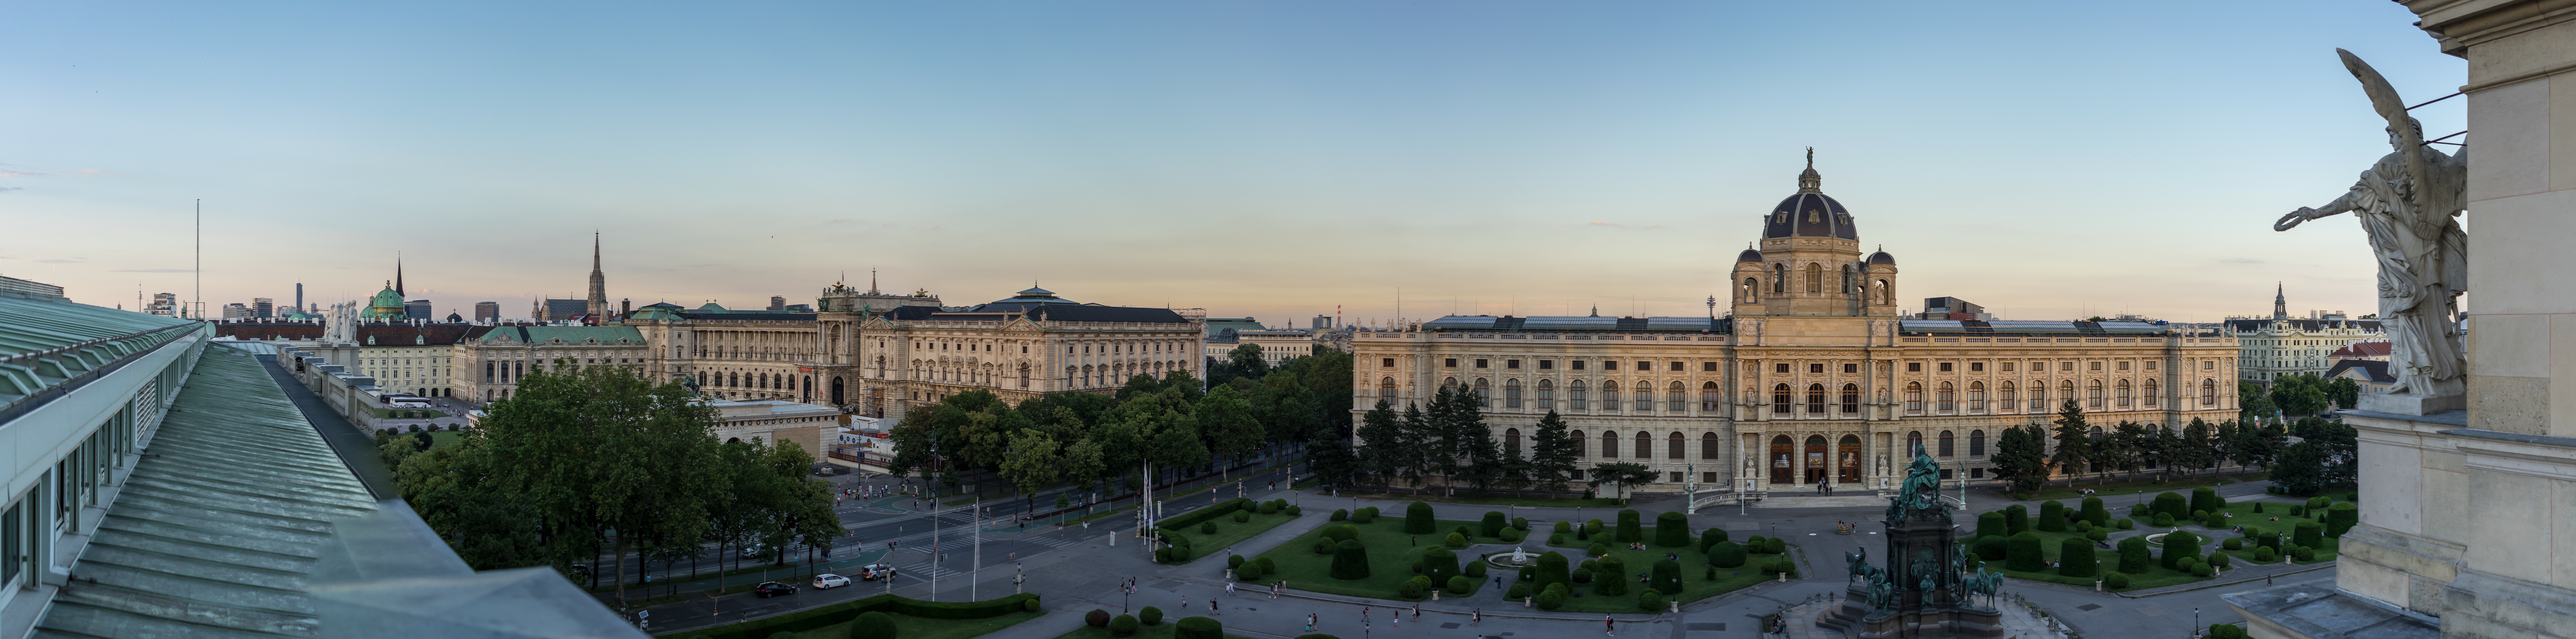
city, skyscraper, panorama, plaza, landmark, cathedral, place of worship, basilica, historic site